Ubol Ratana

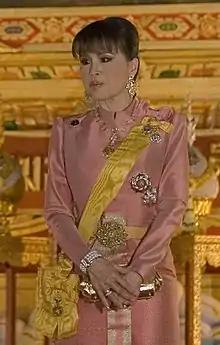
Princess Ubol Ratana in 2010

Ubol Ratana (born 5 April 1951) is a member of the Thai royal family. She is the eldest child of King Bhumibol Adulyadej and Queen Sirikit, and the elder sister of King Vajiralongkorn.